CMT Music Award for Video of the Year

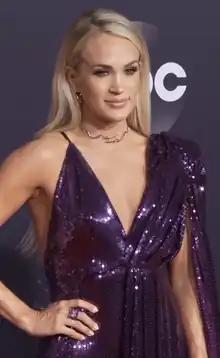
Carrie Underwood, called the "Queen of the CMT Awards", is the most decorated artist with ten Video of the Year wins.

The following list shows the recipients for the CMT Music Award for Video of the Year. Originally the Flameworthy Video of the Year award, which changed in 2005. This Award is entirely fan voted. The award was first awarded in 2002.